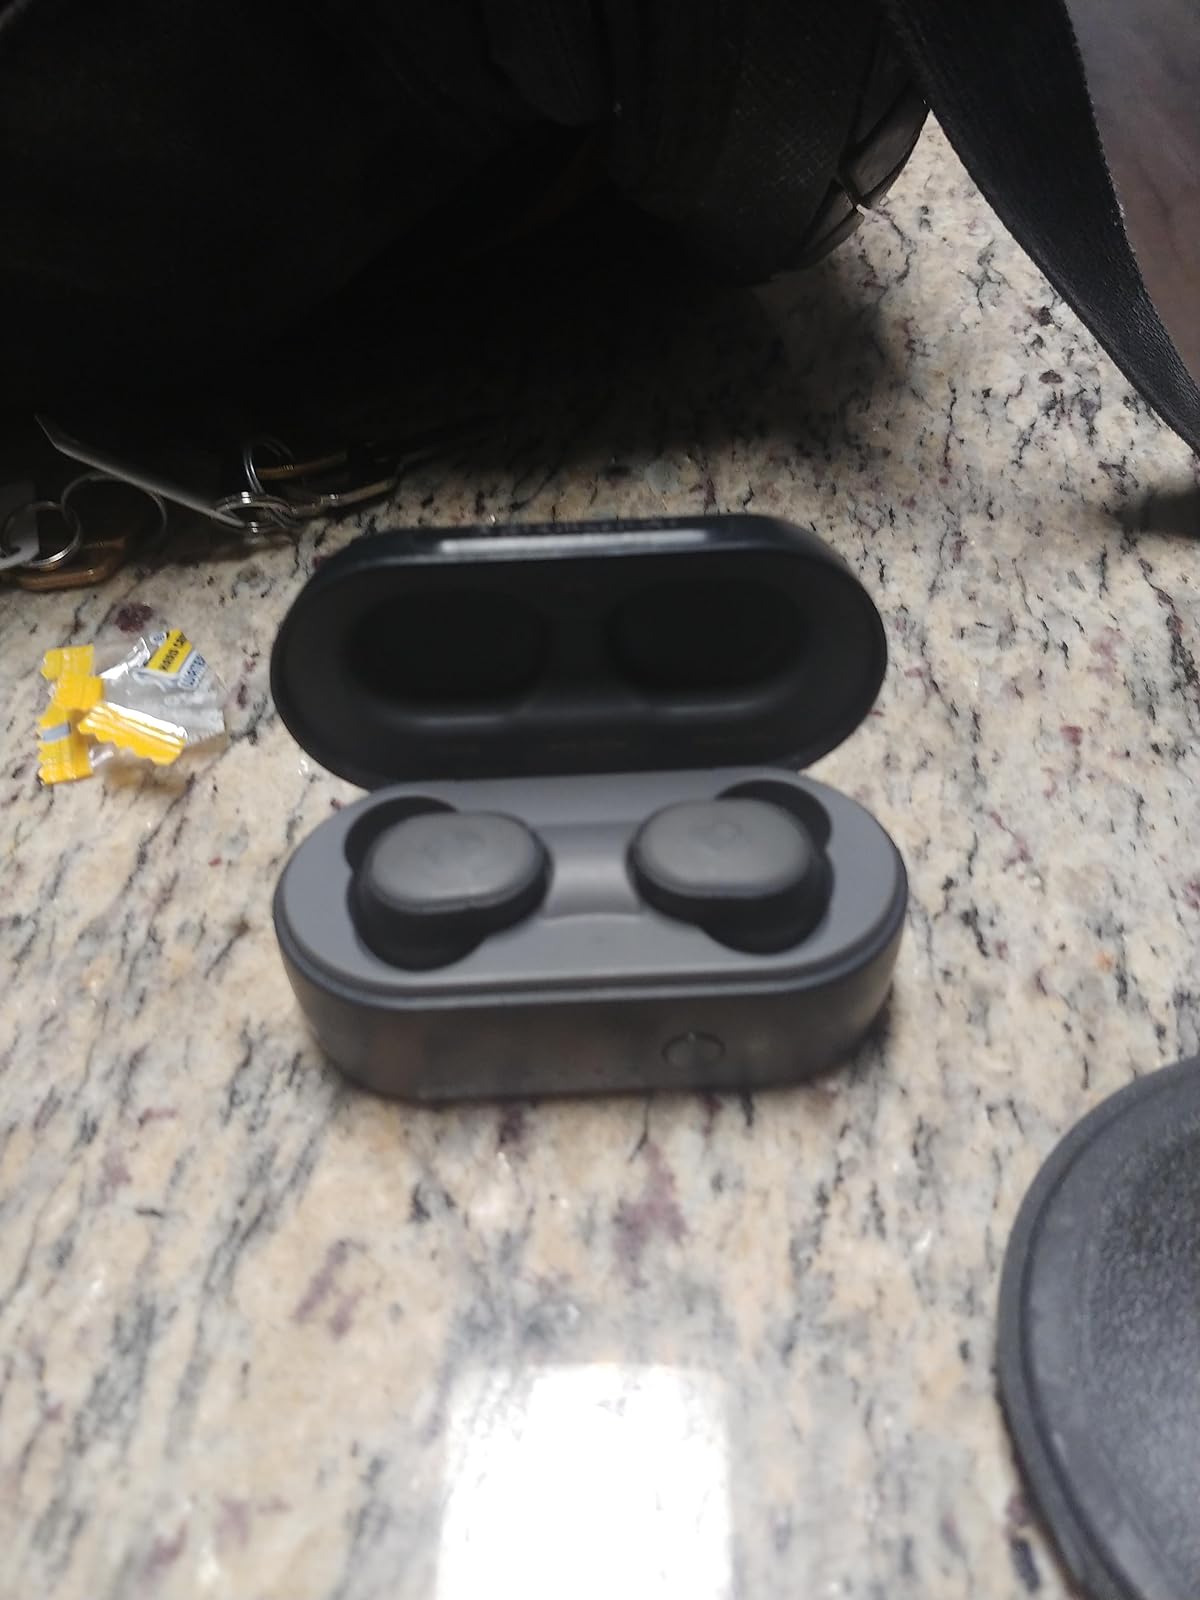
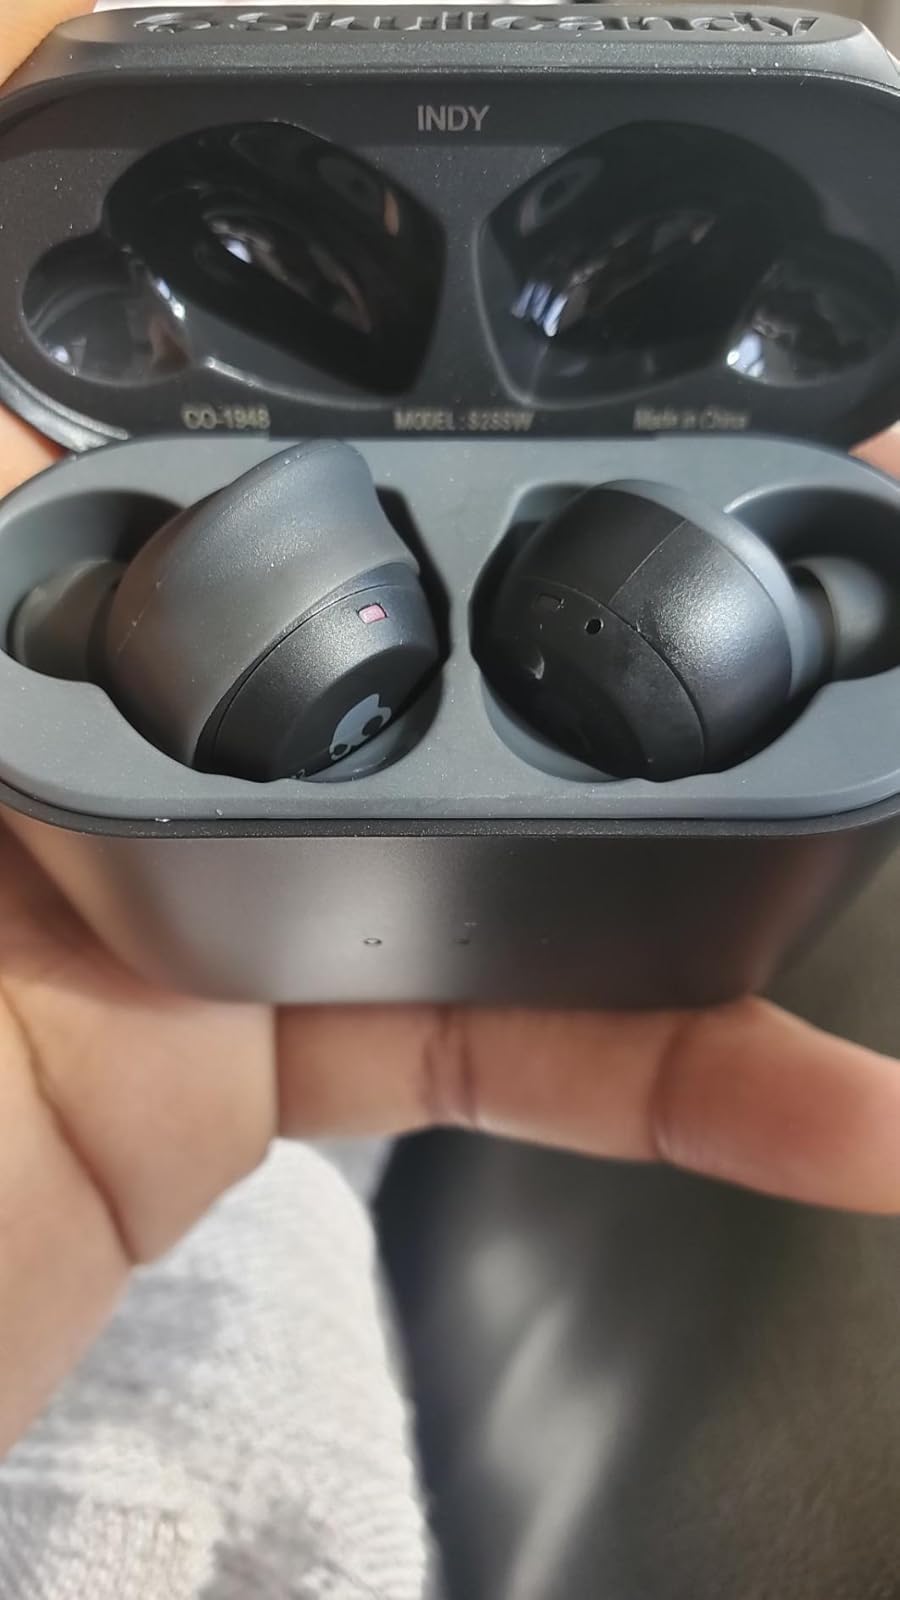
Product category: earbuds
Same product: no